The Dog Star

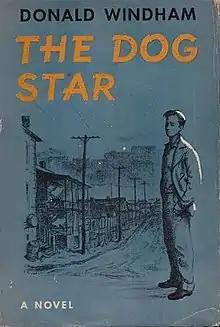
First edition (publ. Doubleday)

The Dog Star is a novel by American writer Donald Windham, first published in 1950. It tells the story of a young Southern man who is haunted by the suicide of his best friend from reform school. Set in 1930s post-Depression Atlanta, the novel's themes include dysfunctional families, traditionalism, urban anomie, homosexuality, and suicide.